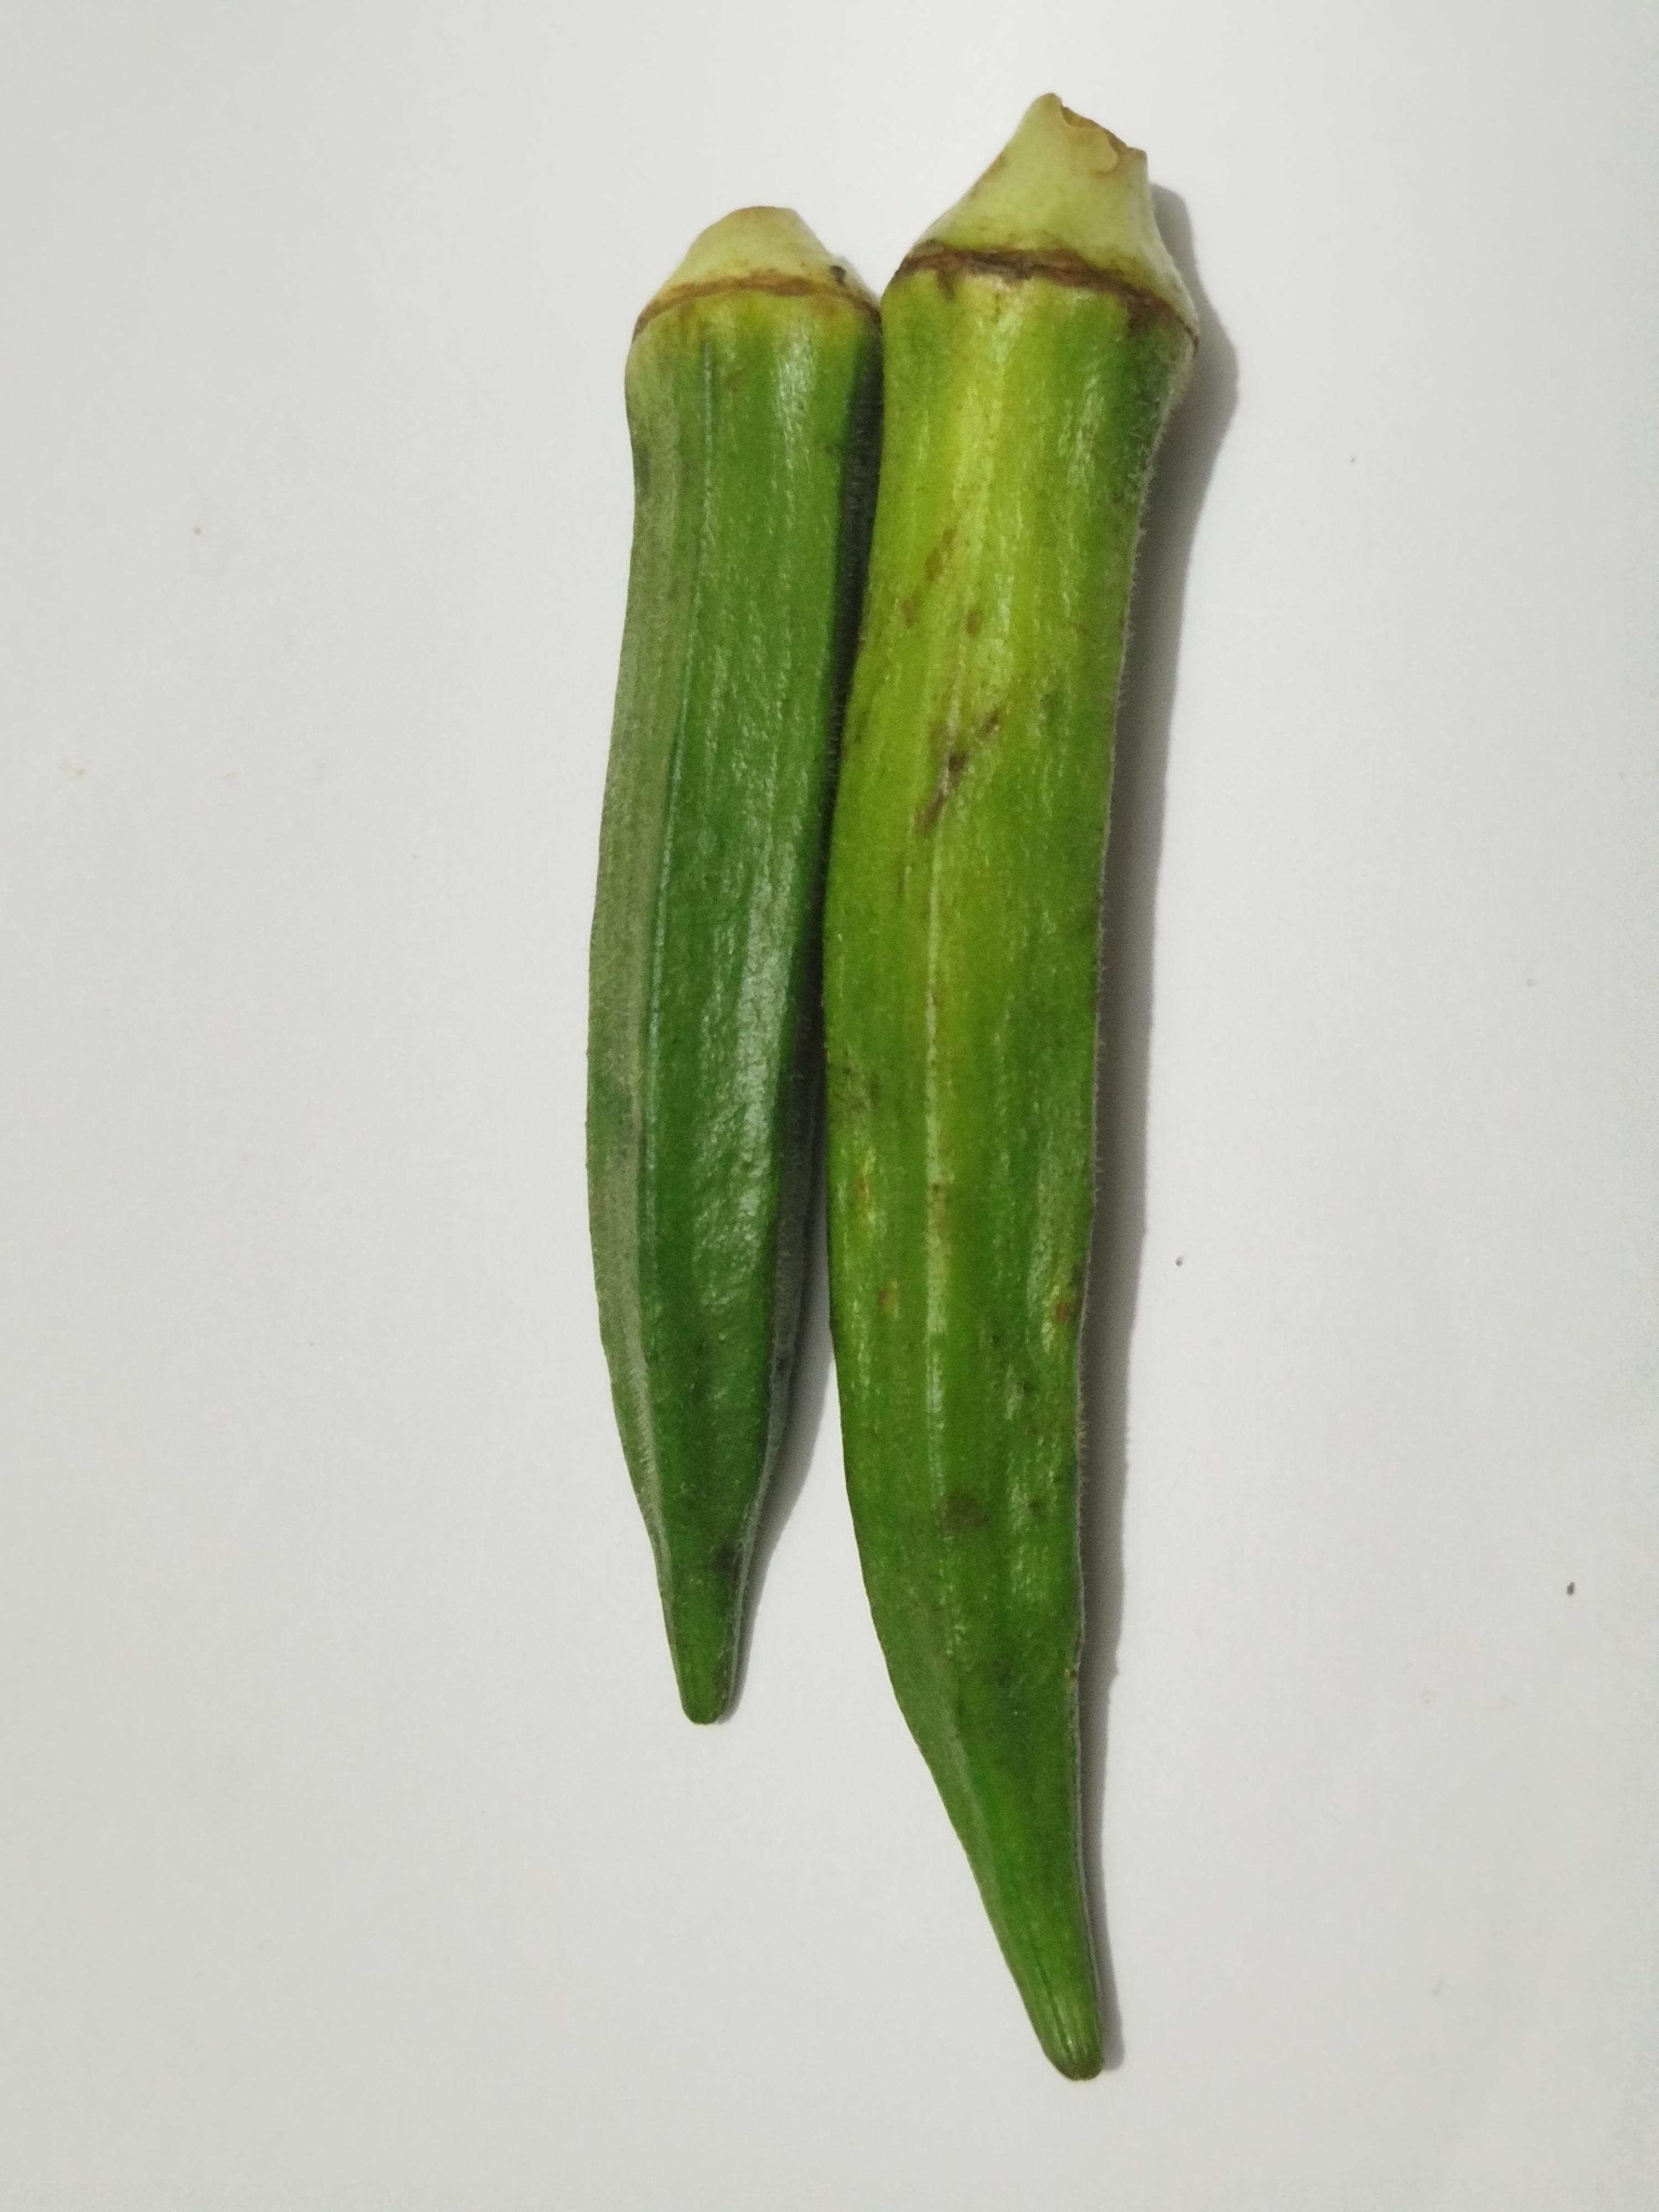
Label: Ladies finger